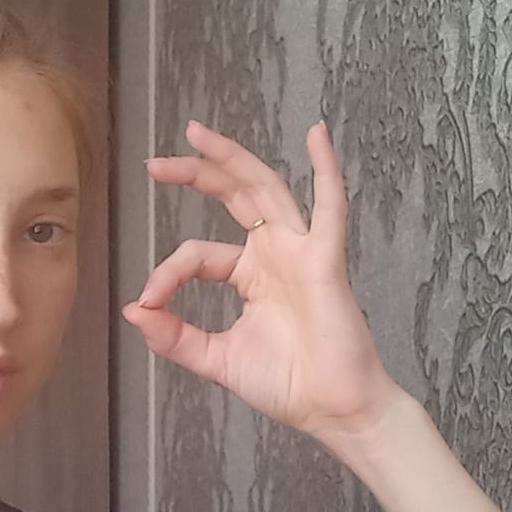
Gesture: ok